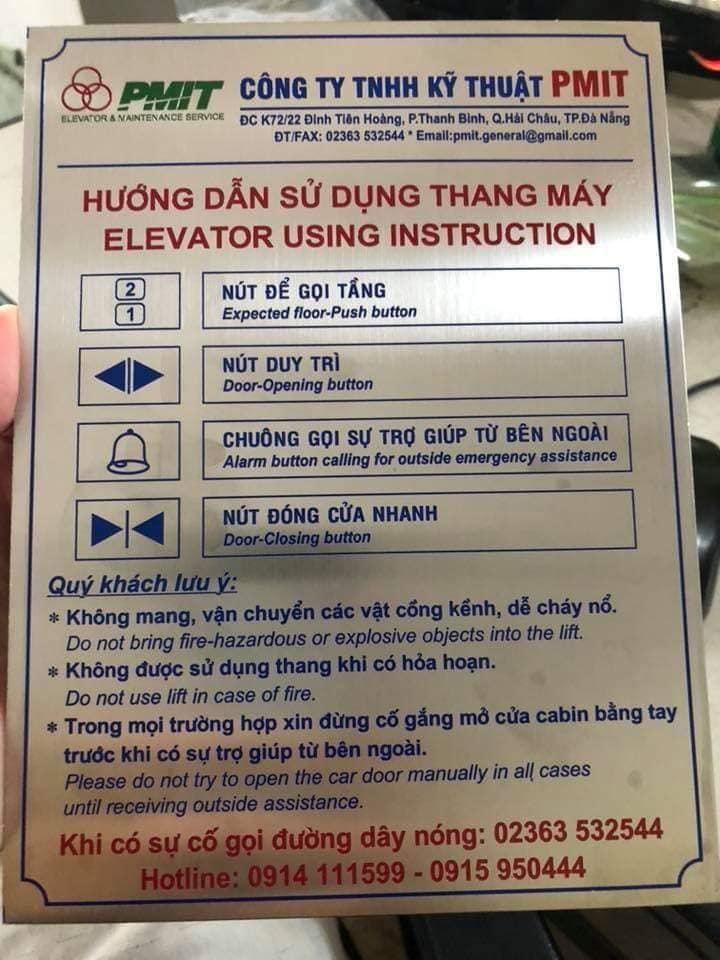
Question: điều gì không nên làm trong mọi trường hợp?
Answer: không nên mở cửa cabin bằng tay trước khi có sự trợ giúp từ bên ngoài